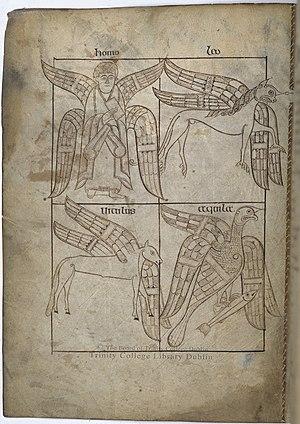
Le Livre d’Armagh, aussi connu sous le nom de Canon de Patrick ou Liber Armachanus, est un manuscrit irlandais du IXᵉ siècle, composé vers la même époque que le Livre de Kells. L’ouvrage, conservé au Trinity College de Dublin sous la référence MS 52, contient quelques-uns des plus vieux textes connus en gaélique. La plus grande partie est cependant écrite en latin.